Tom Jones (1963 film)

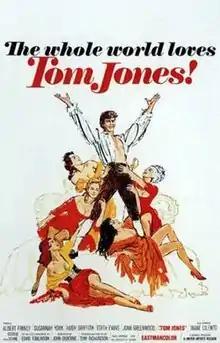
Theatrical poster by Mitchell Hooks

Tom Jones is a 1963 British period comedy film, an adaptation of Henry Fielding's classic 1749 novel "The History of Tom Jones, a Foundling". It is directed by Tony Richardson from a screenplay written by John Osborne, and stars Albert Finney as the titular character. The cast also features Susannah York, Hugh Griffith, Edith Evans, Joan Greenwood, Diane Cilento, and David Warner in his film debut.